Evo Morales

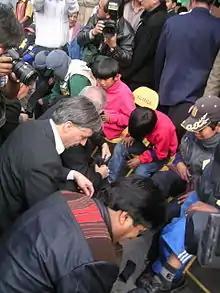
Morales and Vice President Álvaro García Linera in 2006 shining the shoes of shoeshine boys.

On International Workers' Day 2006, Morales issued a presidential decree undoing aspects of the informalization of labor which had been implemented by previous neoliberal governments; this was seen as a highly symbolic act for labor rights in Bolivia. In 2009 his government put forward suggested reforms to the 1939 labor laws, although lengthy discussions with trade unions hampered the reforms' progress. Morales' government increased the legal minimum wage by 50%, and reduced the pension age from 65 to 60, and then in 2010 reduced it again to 58.